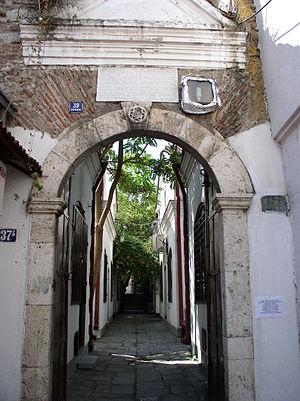
Le Bezisten est un ancien marché de Skopje, capitale de la Macédoine du Nord. Il se trouve au centre du vieux bazar et c'était pendant l'époque ottomane le centre névralgique du quartier. Le bâtiment originel, mentionné en 1469, a été commandité par Ishak Bey, un grand dignitaire de la ville, également à l'origine de la mosquée Aladja. Reconstruit en 1900, il ne conserve pas une grande valeur artistique, mais c'est encore un témoin de l'intense activité commerciale du bazar.